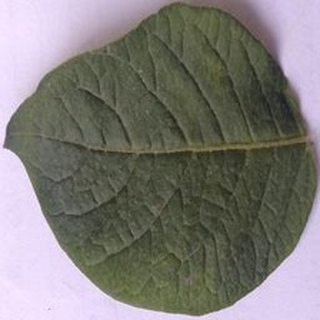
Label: healthy_potato